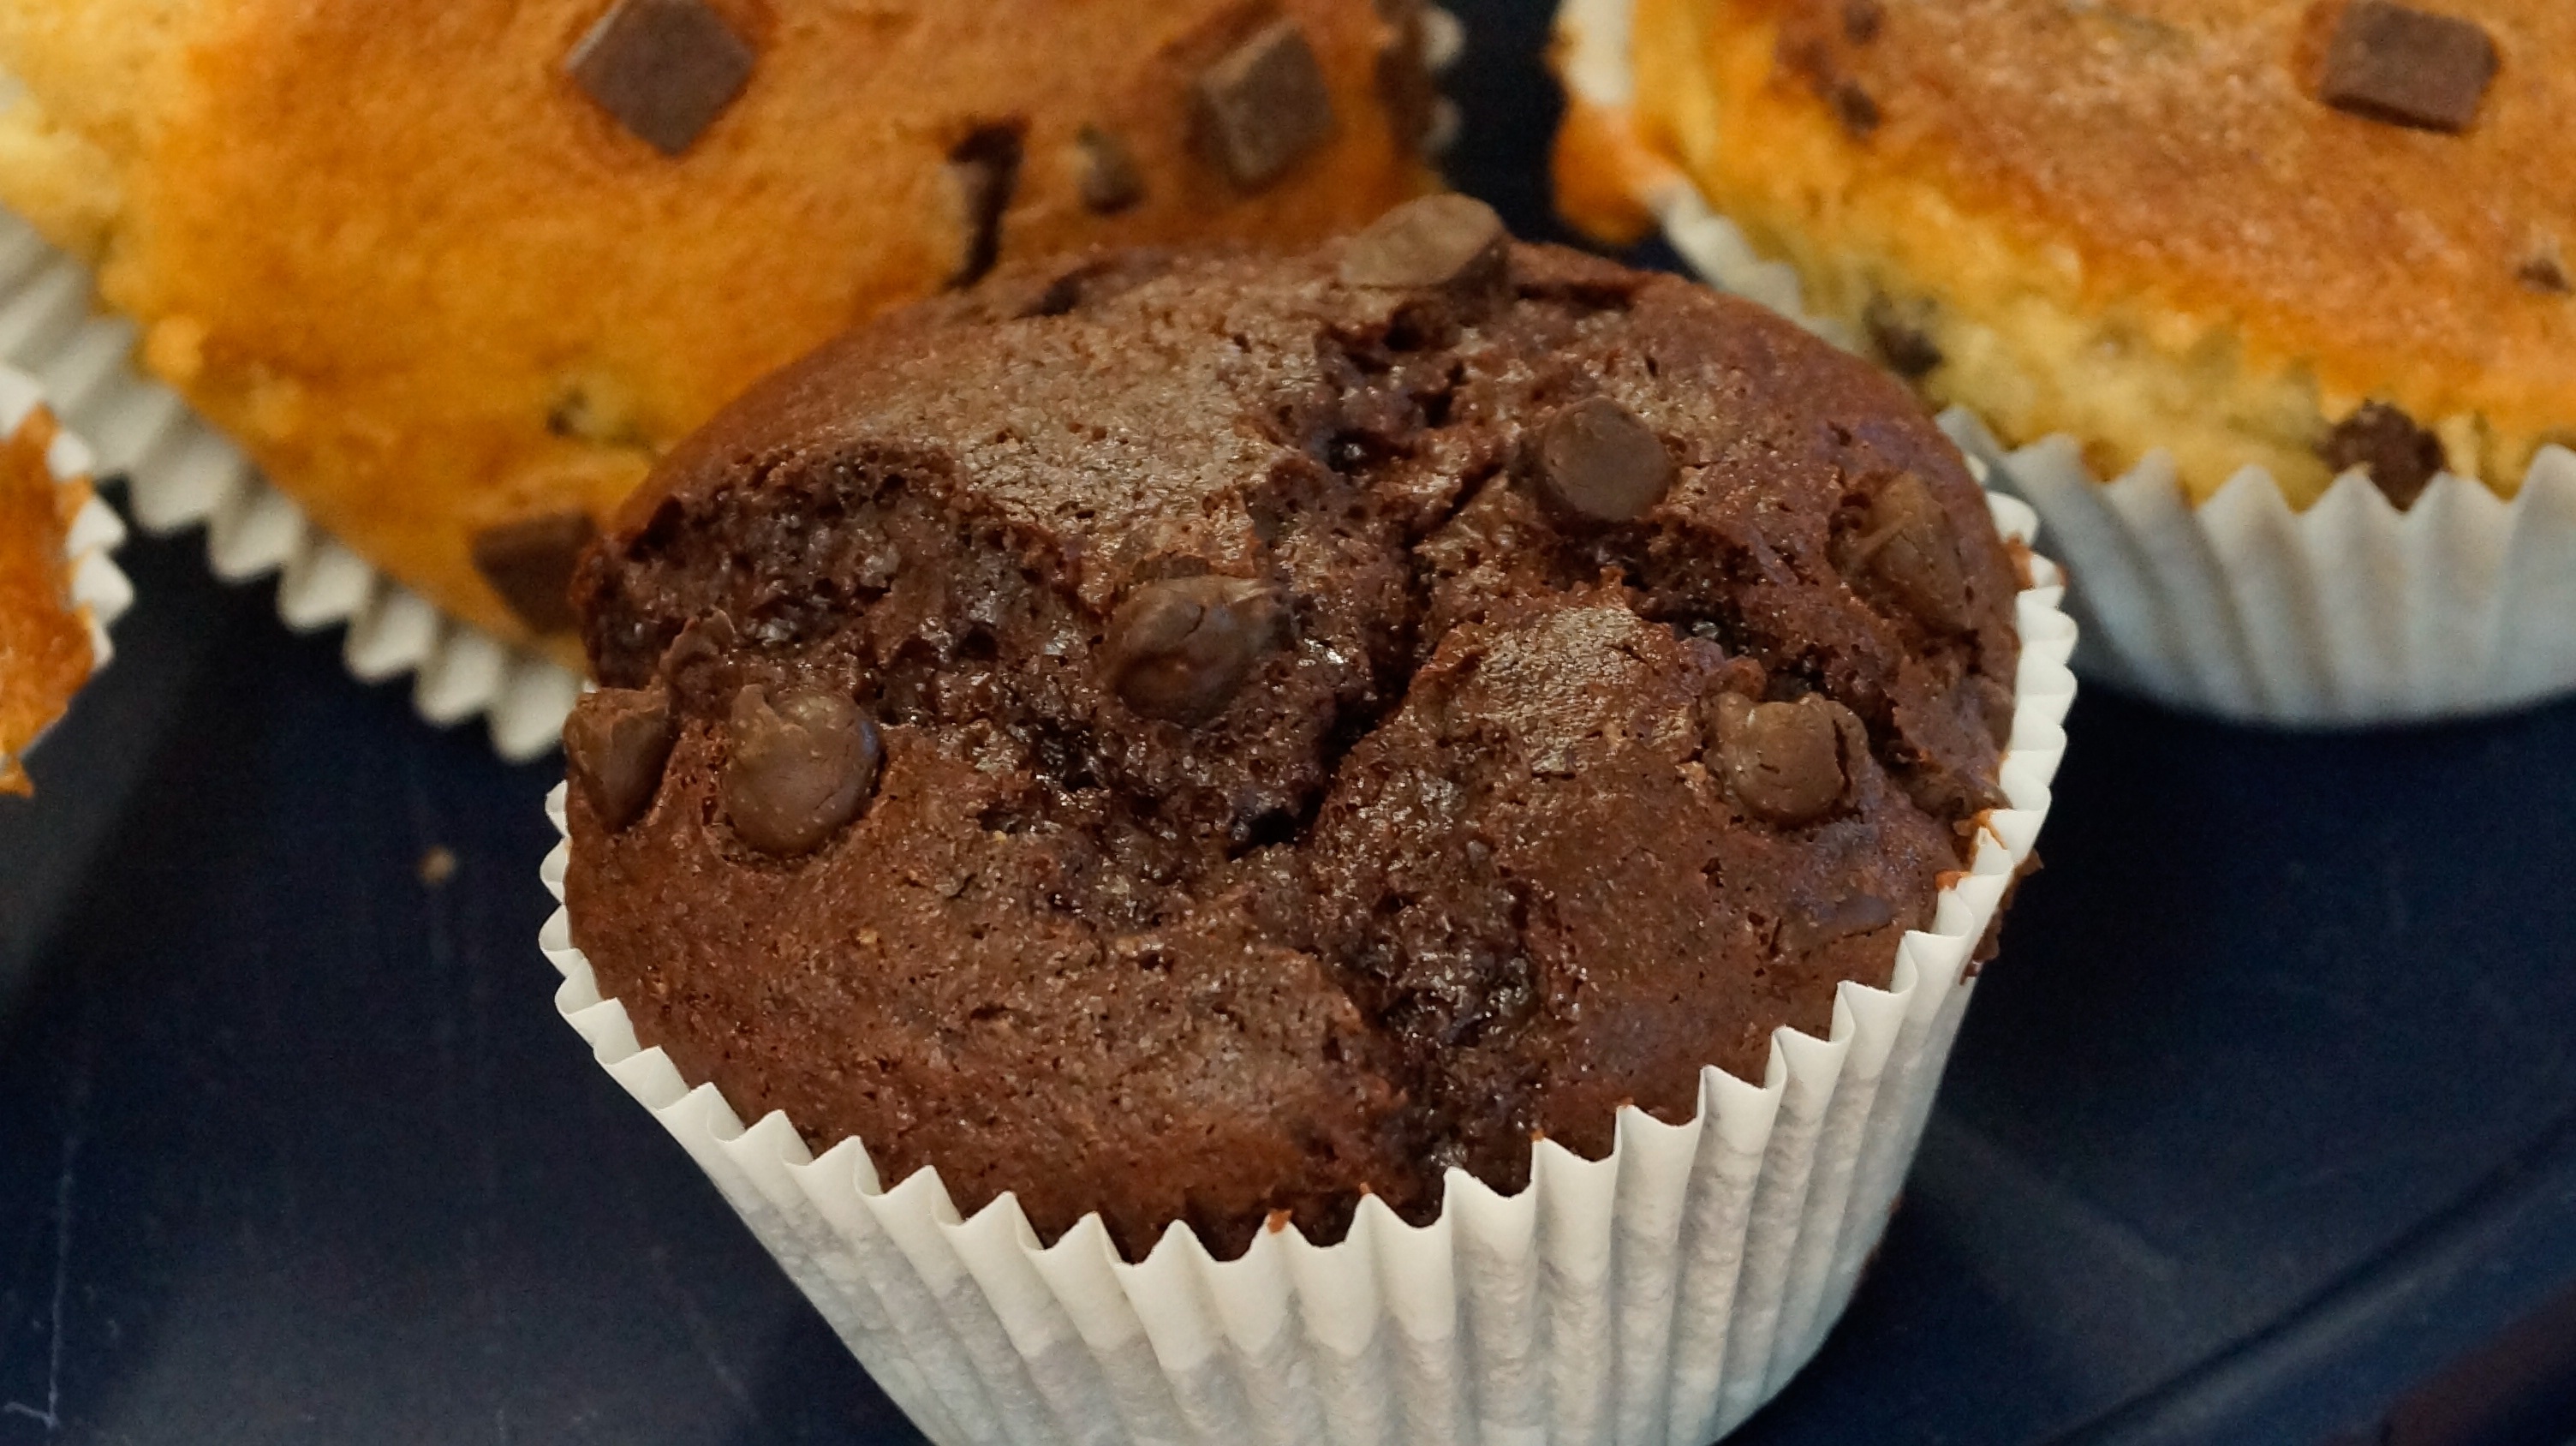
white, sweet, food, produce, fresh, brown, chocolate, cupcake, baking, dessert, cake, homemade, pastry, baked, chocolate chip, muffin, cocoa, icing, baked goods, flavor, chocolate brownie, peanut butter cup